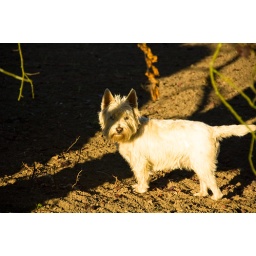
My dog Moses at home in Tipperary